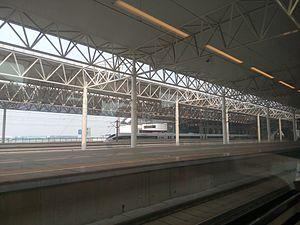
La gare de Jiaxing-Sud est une gare ferroviaire chinoise de la LGV Shanghai - Hangzhou, située au sud de la ville-préfecture de Jiaxing, dans la province du Zhejiang.